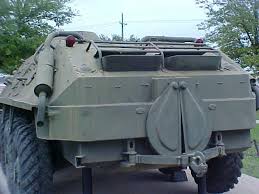
Label: BTR